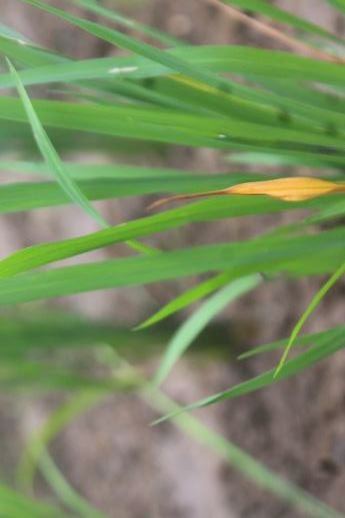
Disease: Tungro